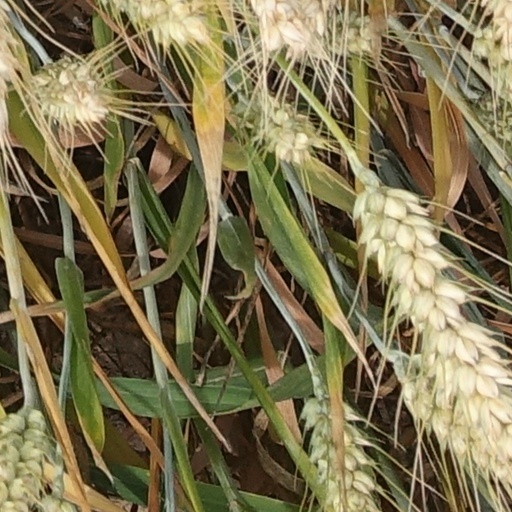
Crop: wheat